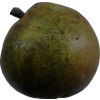
Label: pear